Cossack cuisine

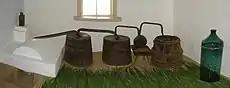
A traditional "horilka" (vodka) distillery in the Museum of folk architecture and everyday life in Pereyaslav

Among products ordered by Zaporozhian Cossack officer Yakiv Markovych from Ukraine during his service in the Caucasus were "wine and good horilkas", as well as prune brandy. Historically, a traditional alcoholic beverage of the Don Cossacks was wine, and winemaking emerged on the Don with the appearance of the first Greek colonies, approximately in the sixth-century B.C.E. The ancient Greek historian Strabo wrote that during his travels, he visited the mouth of the Don, where the vines were covered with earth for the winter to protect them from snow and frost. However, when the Polovtsians came to the Don region, followed by the Tatar-Mongols, winemaking disappeared.Peter the Great had an opportunity to revive viticulture on the Don. In 1697, the tsar ordered the Azov governor, Prozorovsky, "to start vineyards". Soon, wine became the most popular drink of the Don again.